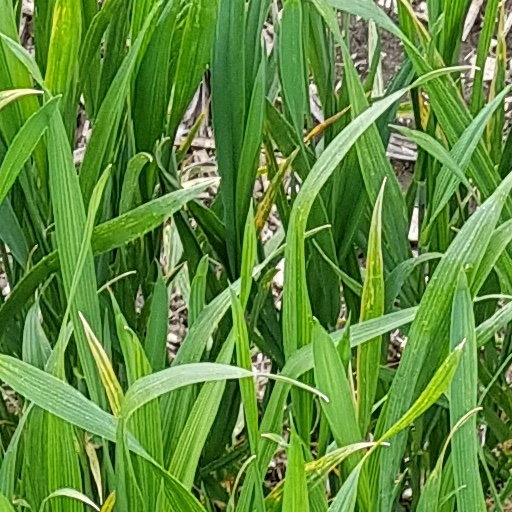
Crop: wheat